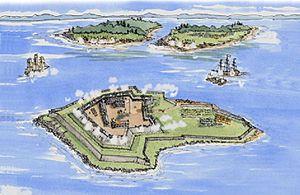
Fort Lévis, dessin crayon réalisée en 1759.
Fort Lévis est un fort français du XVIIIᵉ siècle, construit sur l'Île Royale ou sur le fleuve St-Laurent en Nouvelle-France.
Ceci est une liste des forts de la Nouvelle-France. Pour faciliter l'accès, les forts sont